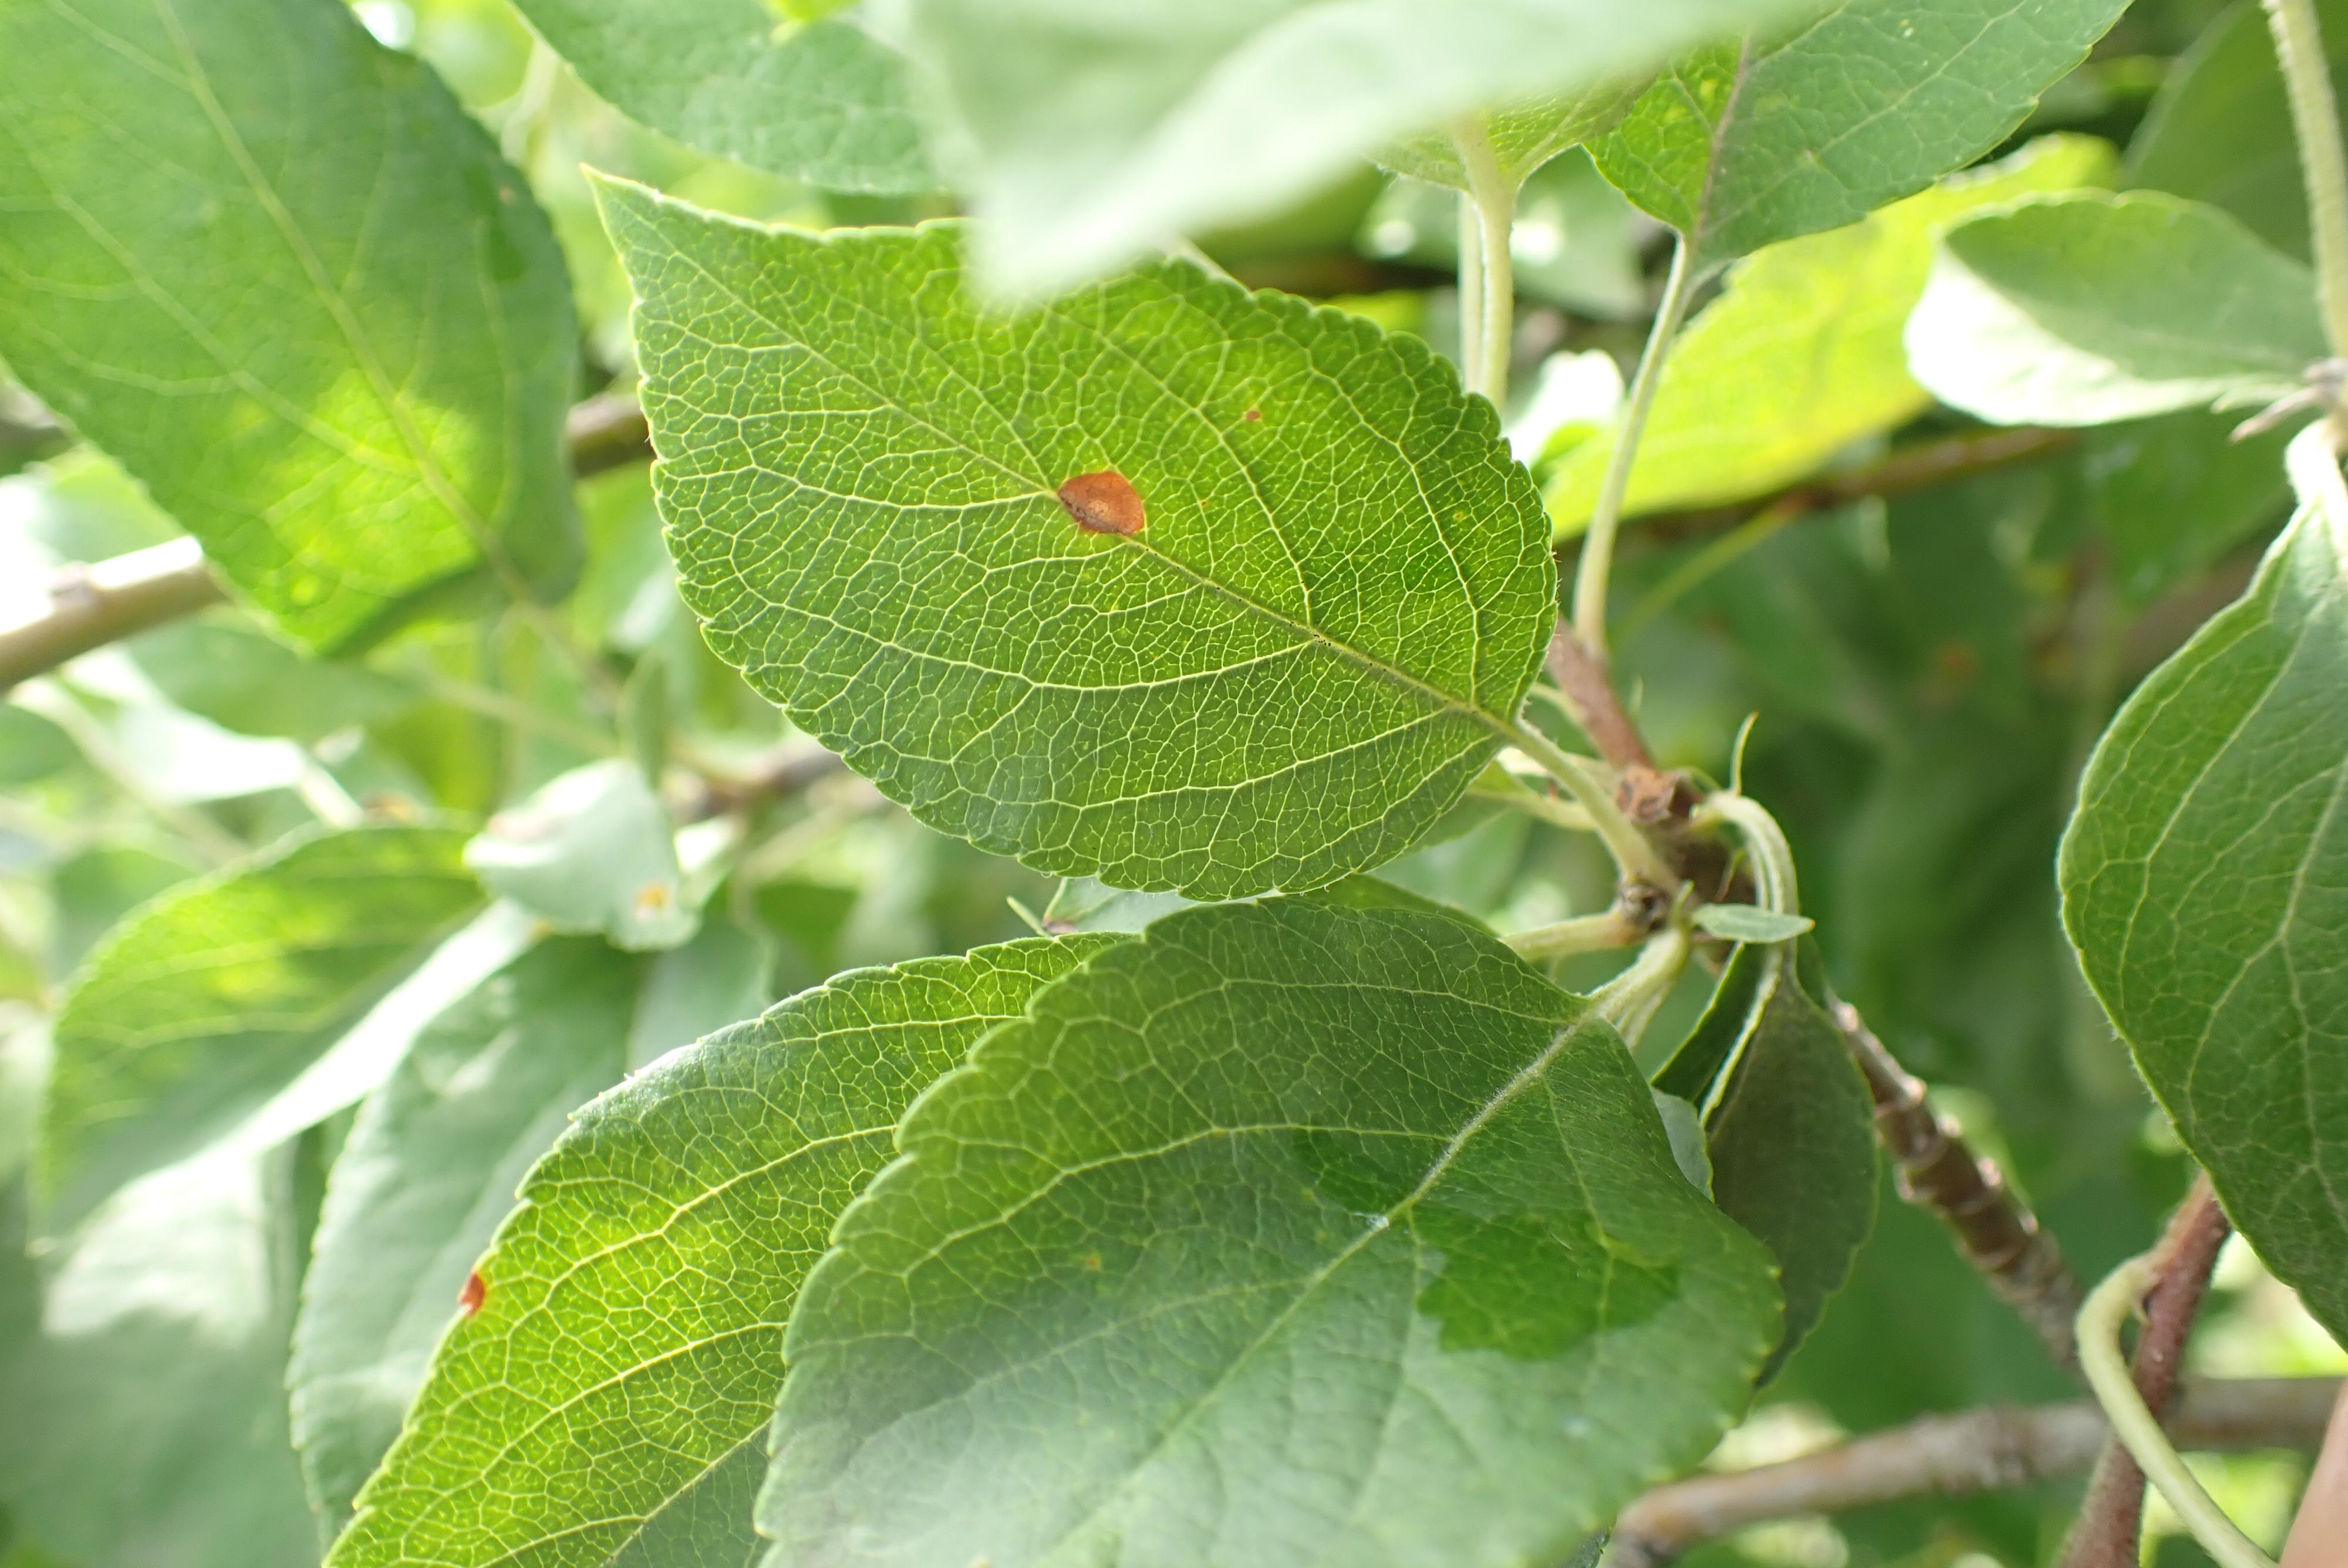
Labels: frog_eye_leaf_spot